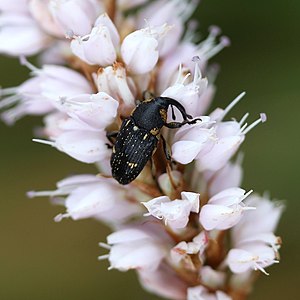
Slangeurt / Galleri
Blomster.
Slangeurt er en kraftigt voksende, løvfældende staude. Den danner store, fladedækkende bevoksninger, som besår af oprette, ugrenede stængler. Planten er aggressiv og kan true mere moderat voksende planter i nærheden.